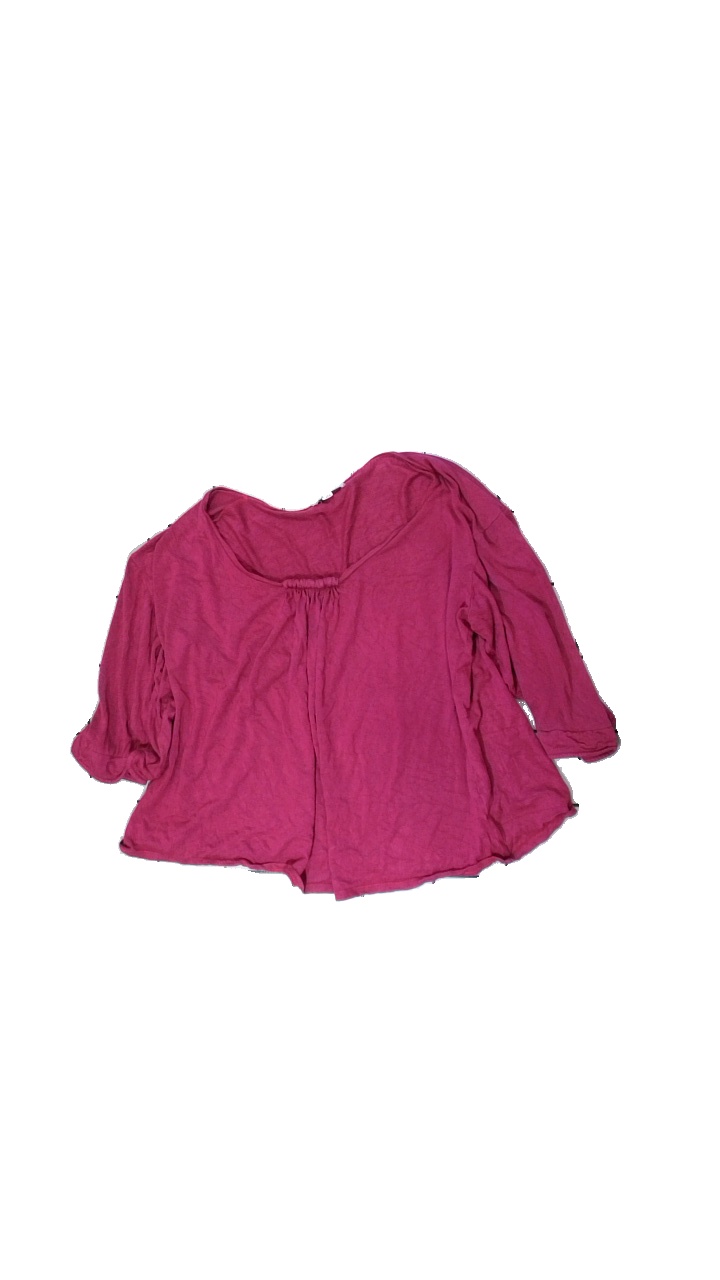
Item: Top (Ladies)
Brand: Select Woman
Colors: Purple
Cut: Regular, Loose
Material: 100% viscose
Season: All
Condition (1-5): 1
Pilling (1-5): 1
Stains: Major
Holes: Major
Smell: Major
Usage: Export
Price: <50